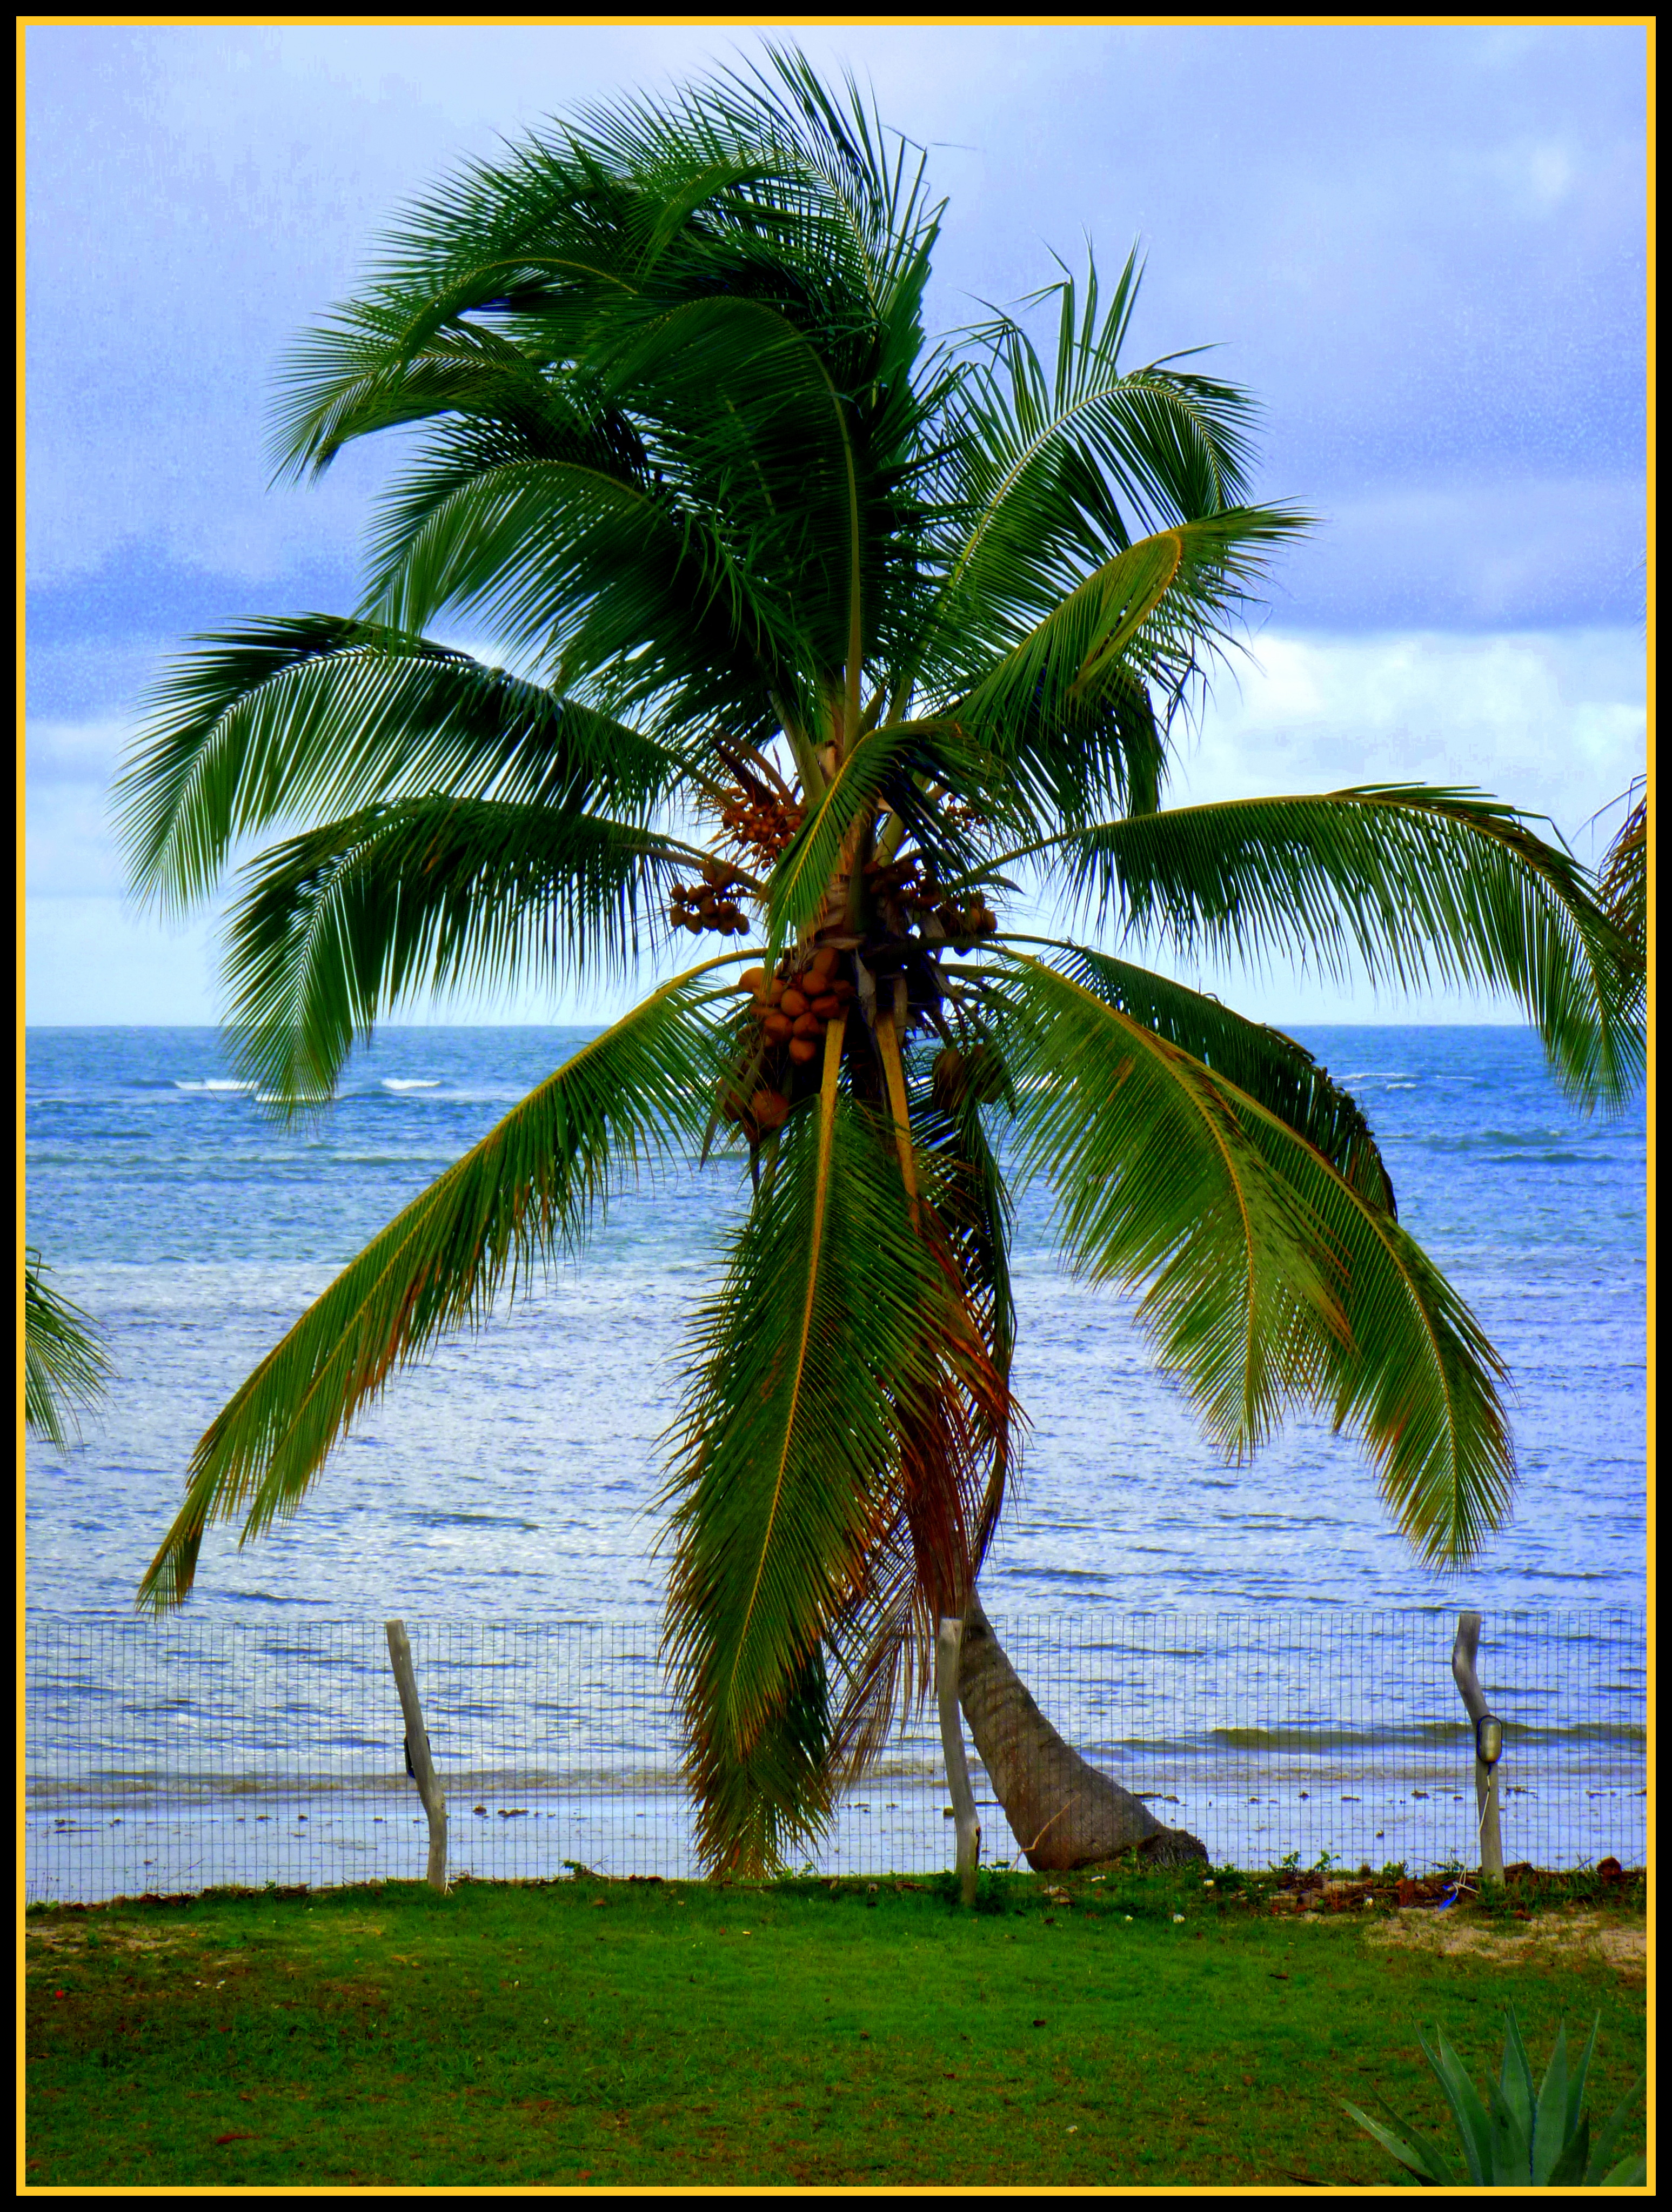
tree, plant, leaf, flower, jungle, botany, flora, morro, morrodesaopaulo, tropics, flowering plant, woody plant, land plant, arecales, palm family, borassus flabellifer